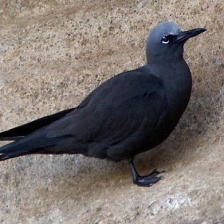
Species: BROWN NOODY
Scientific name: ANOUS STOLIDUS